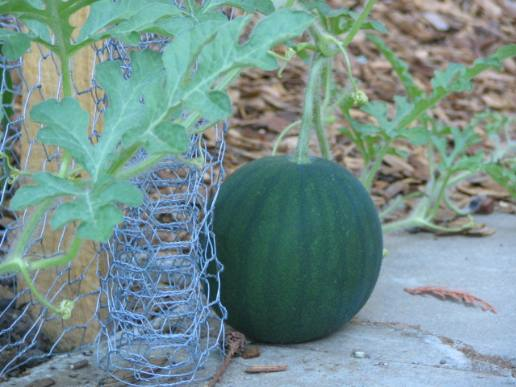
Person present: No